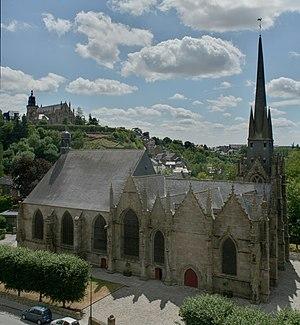
Église Saint-Sulpice de Fougères, vue du château.Panorama et fusion d'exposition.
L'église Saint-Sulpice de Fougères est une des églises paroissiales de Fougères, située au pied du château de Fougères, à l'extérieur des remparts de la ville. Élevée entre les douves du château et l'ancien cours du Nançon, dans le quartier médiéval des tanneurs, elle constitue le cœur du bourg-vieil, par opposition à l'église Saint-Léonard, sise dans le bourg-neuf qui se développa à partir du XIIᵉ siècle. Élément majeur du patrimoine fougerais, l'église Saint-Sulpice a fait l'objet d'une mesure de classement au titre des monuments historiques le 26 septembre 1910.